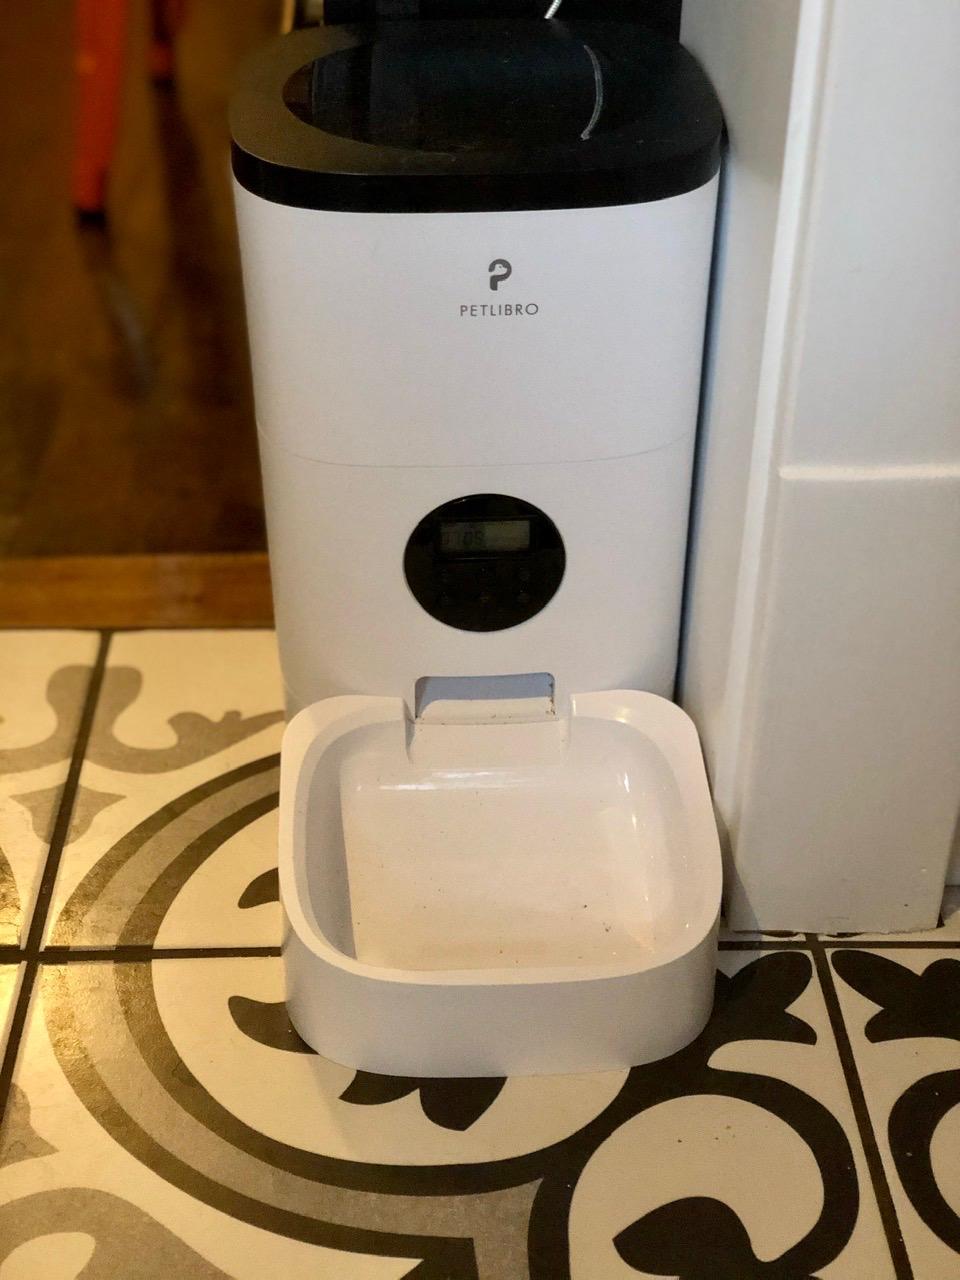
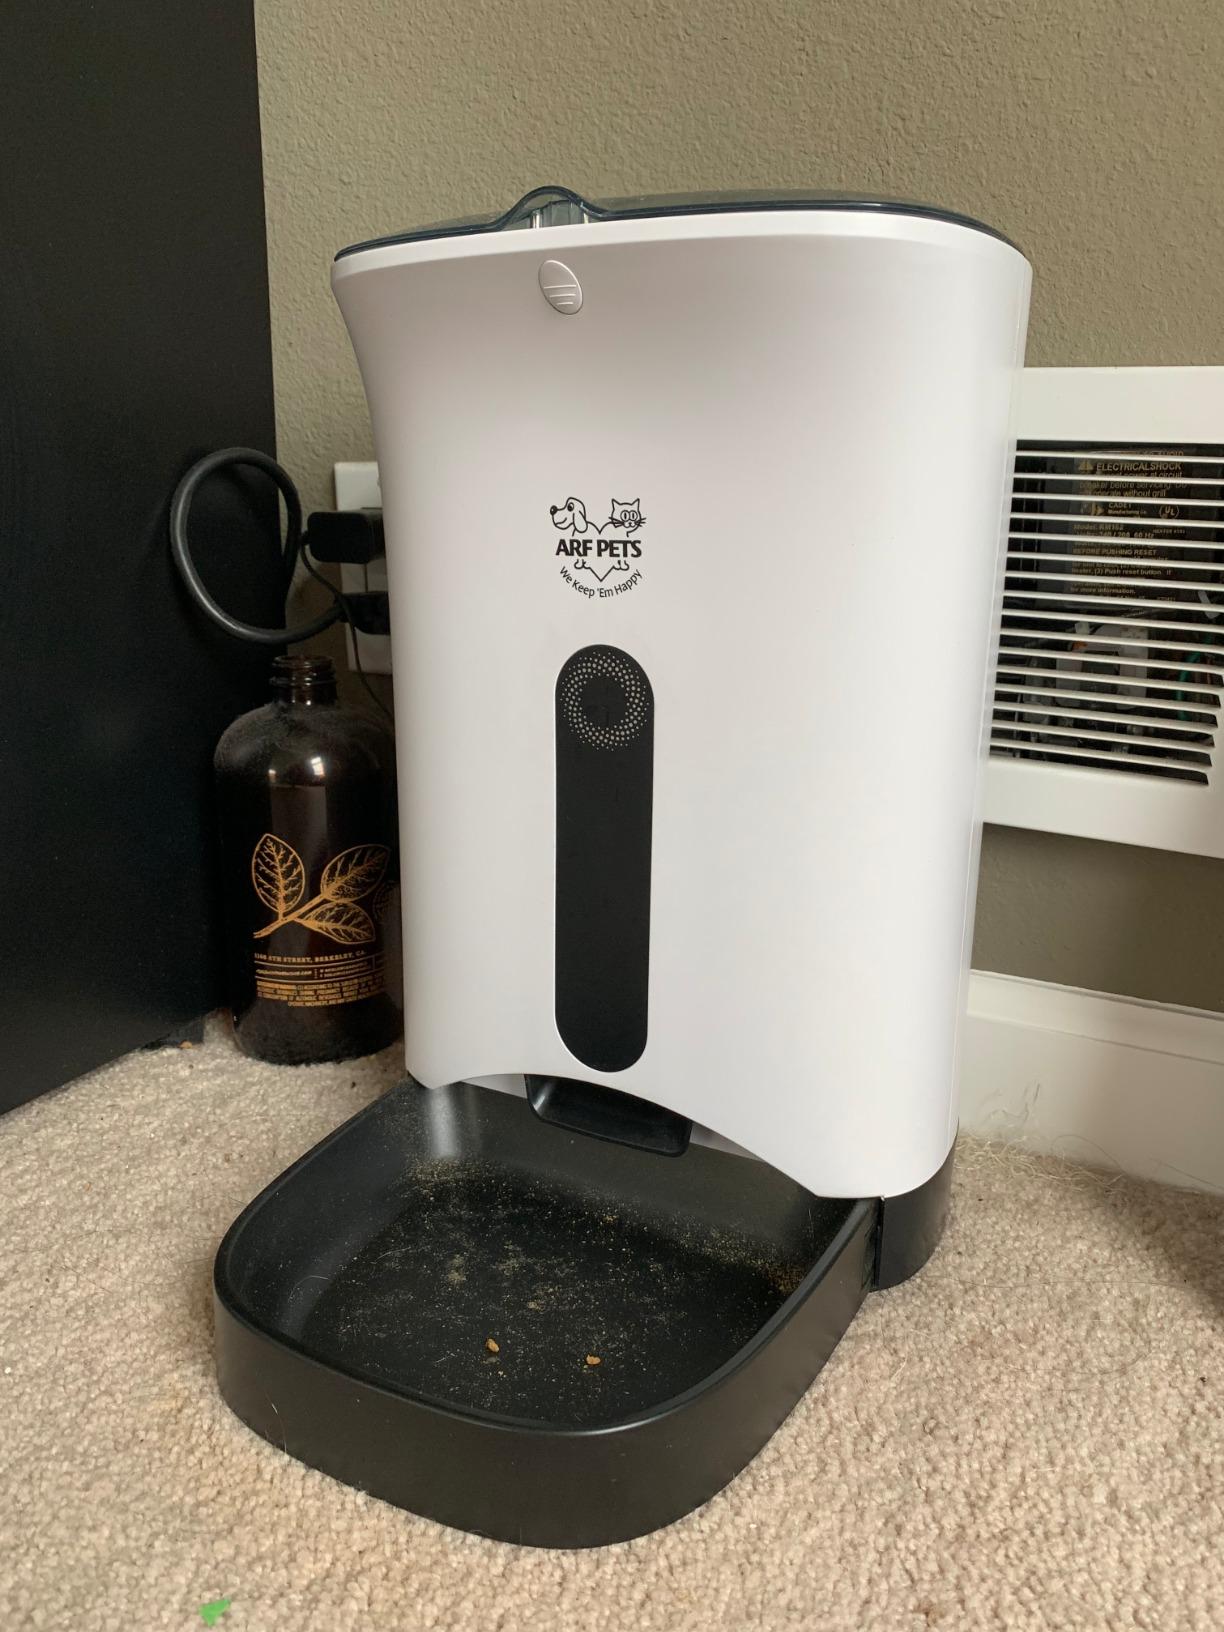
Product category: items_feeder
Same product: no